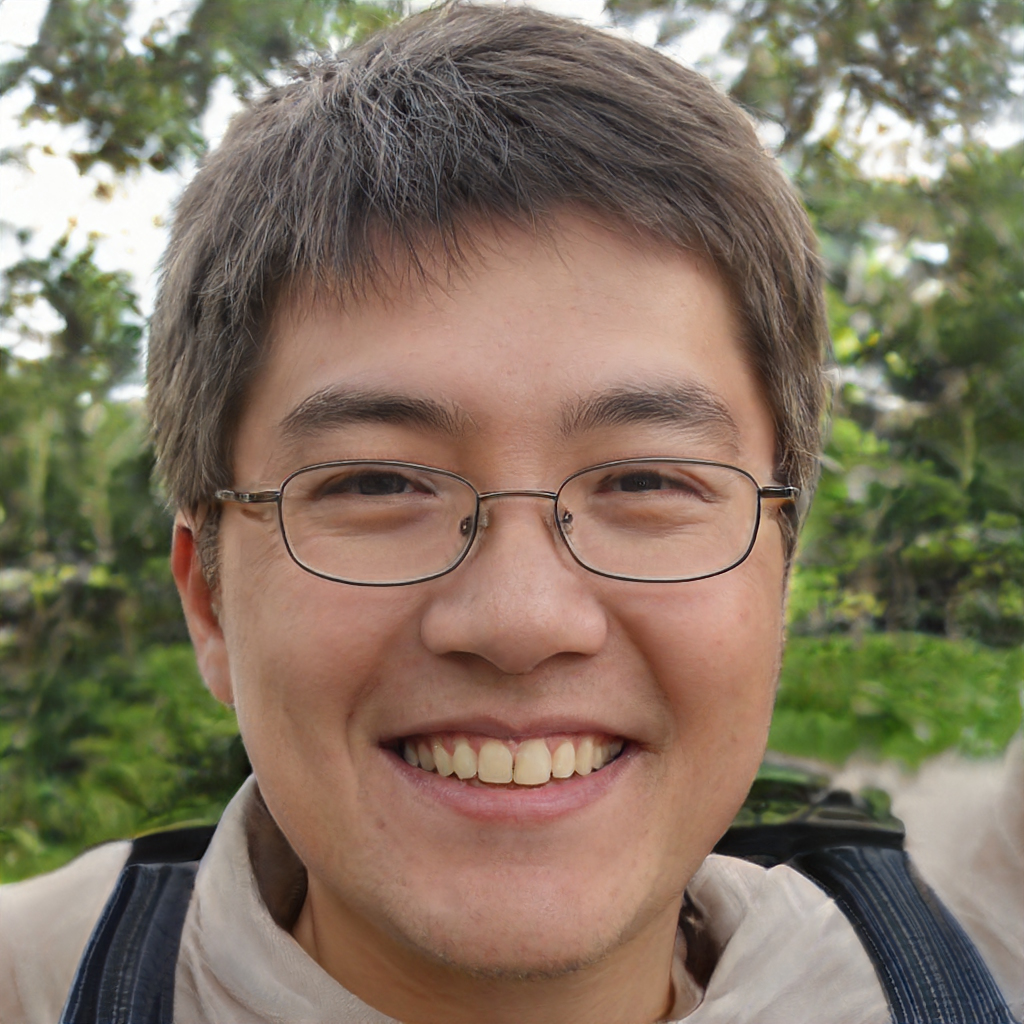
Label: Colored